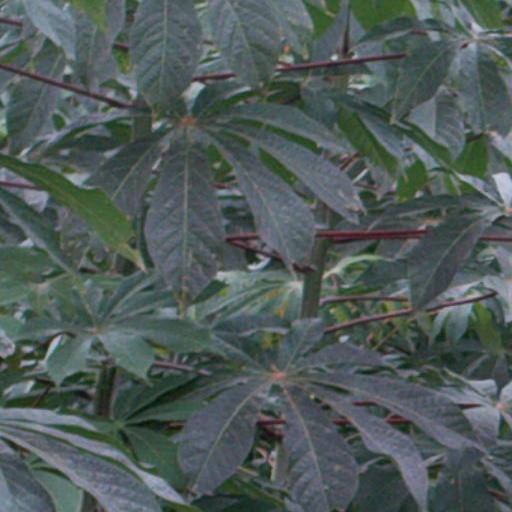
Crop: cassava